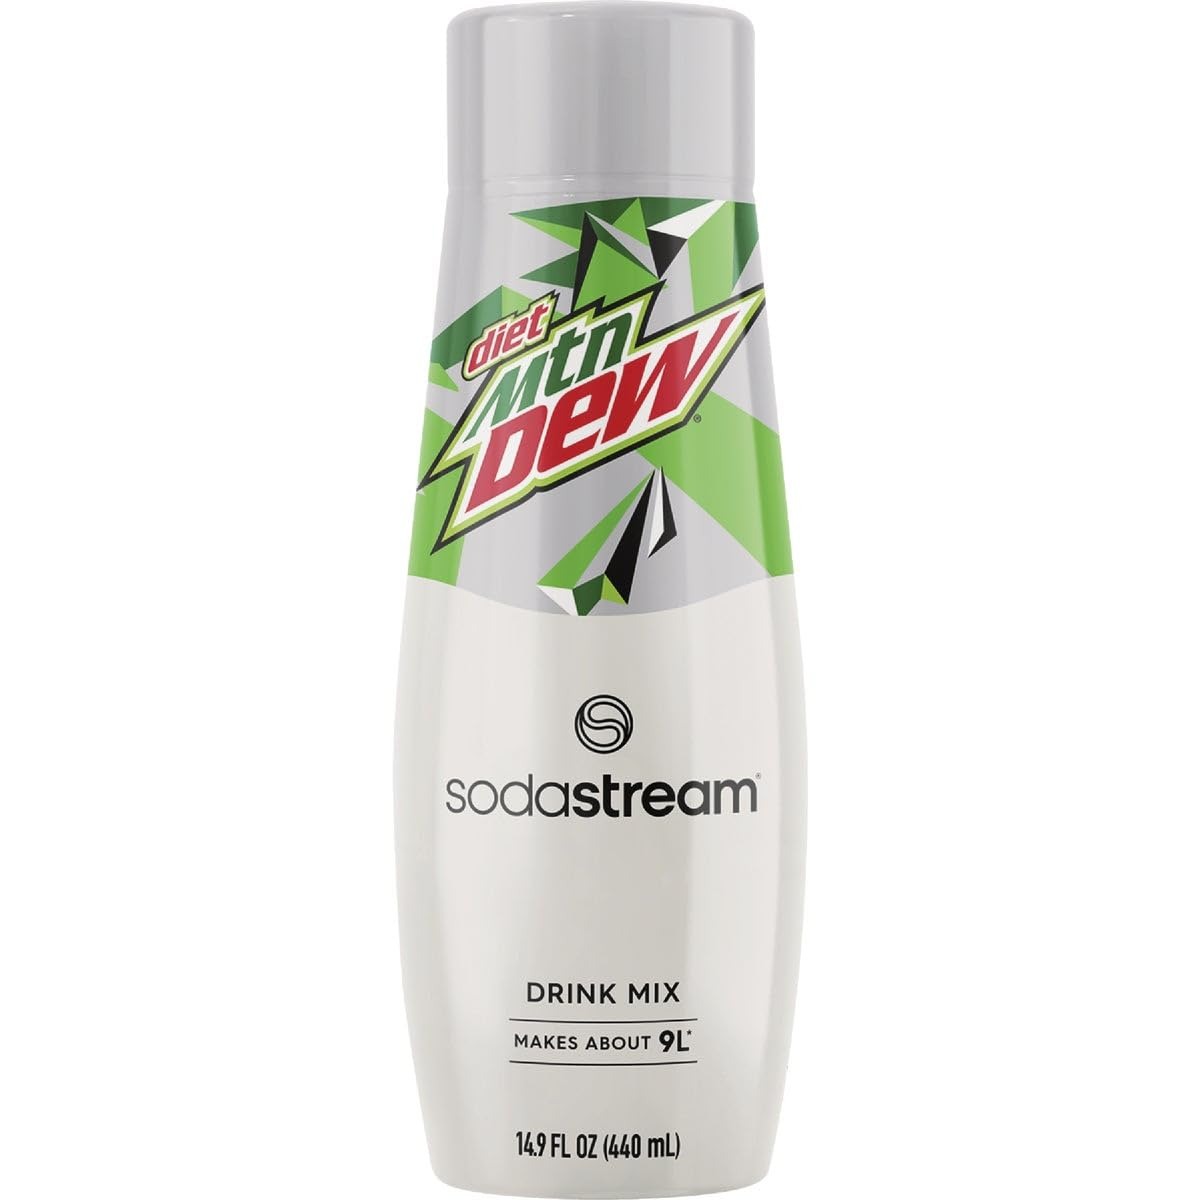
Item Name: Sodastream, MTN. Dew Diet, 14.9 Fl Oz
Bullet Point: Made in United States
Product Description: Soda Soft Drinks
Value: 14.9
Unit: Fl Oz

Price: 6.48